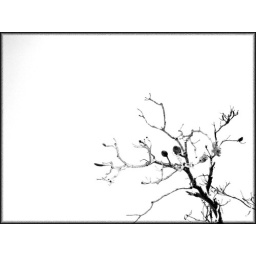
Tree branch in black and white with the sky faded out. Photo taken around North Lake in Western Australia.